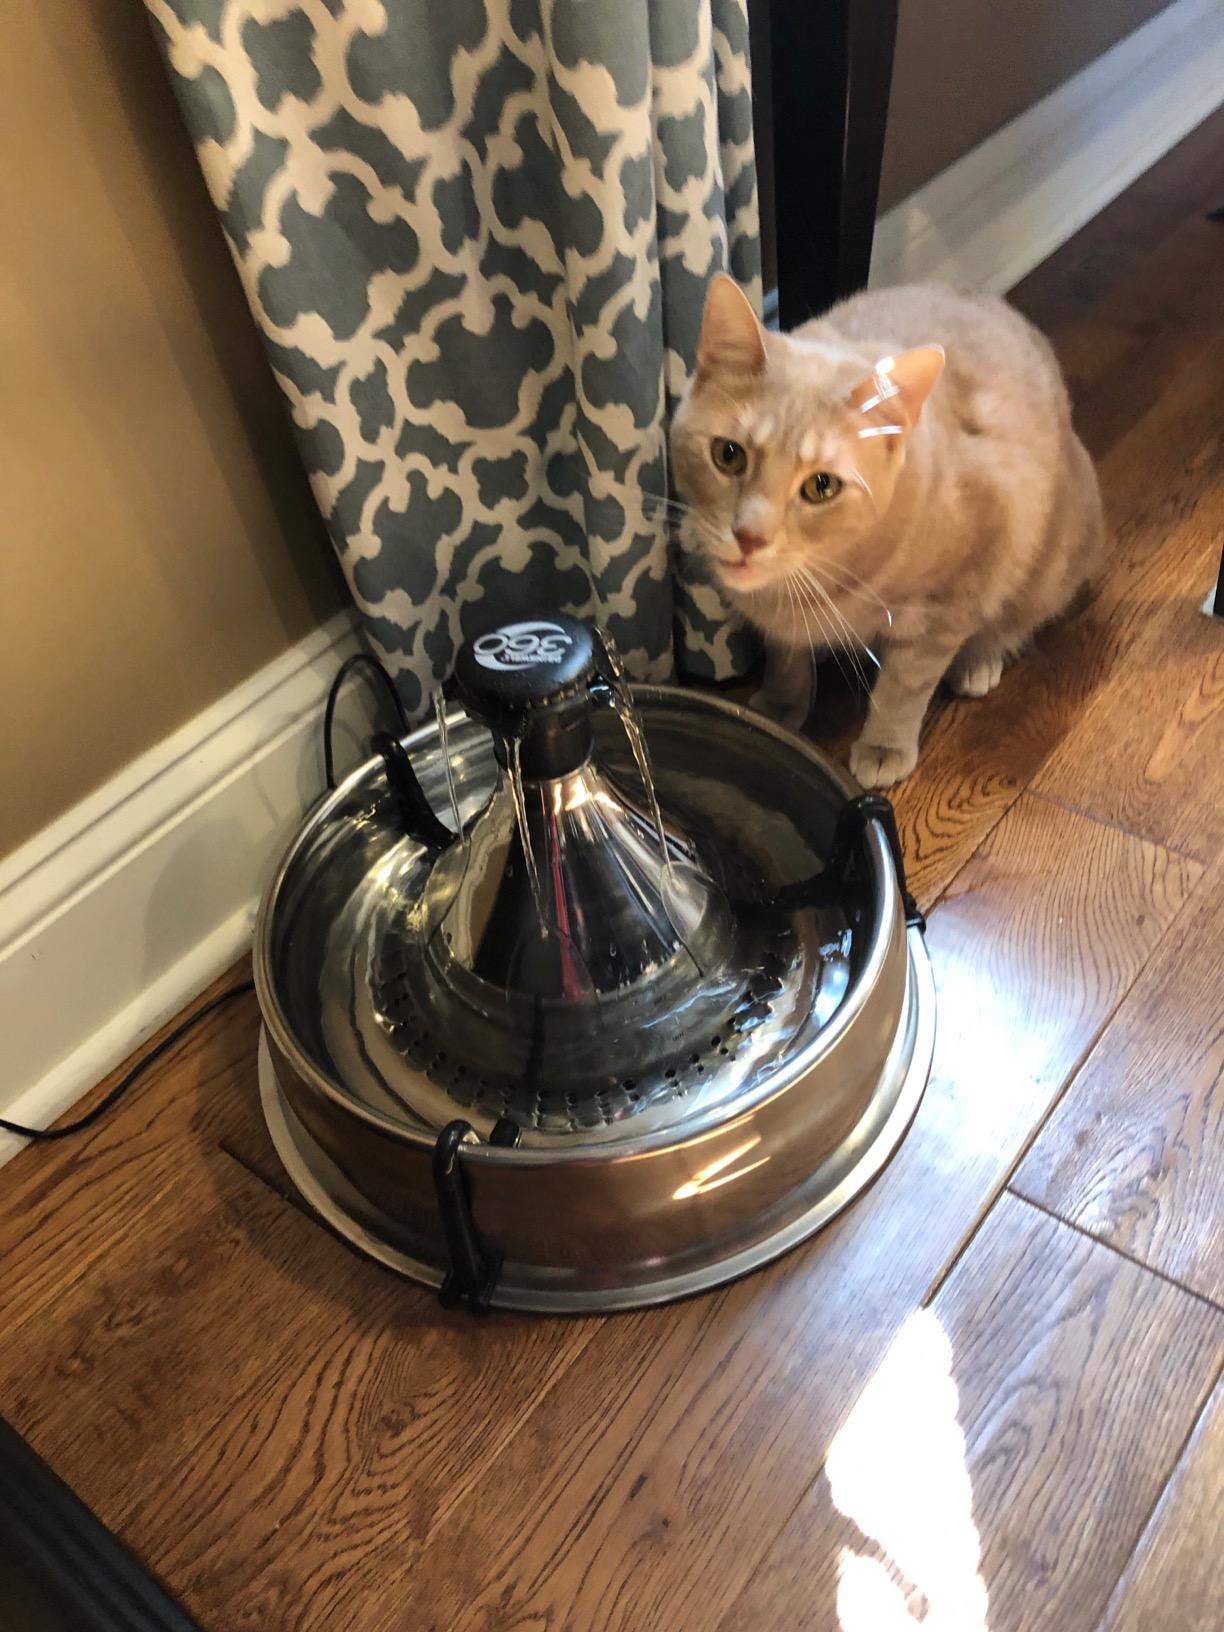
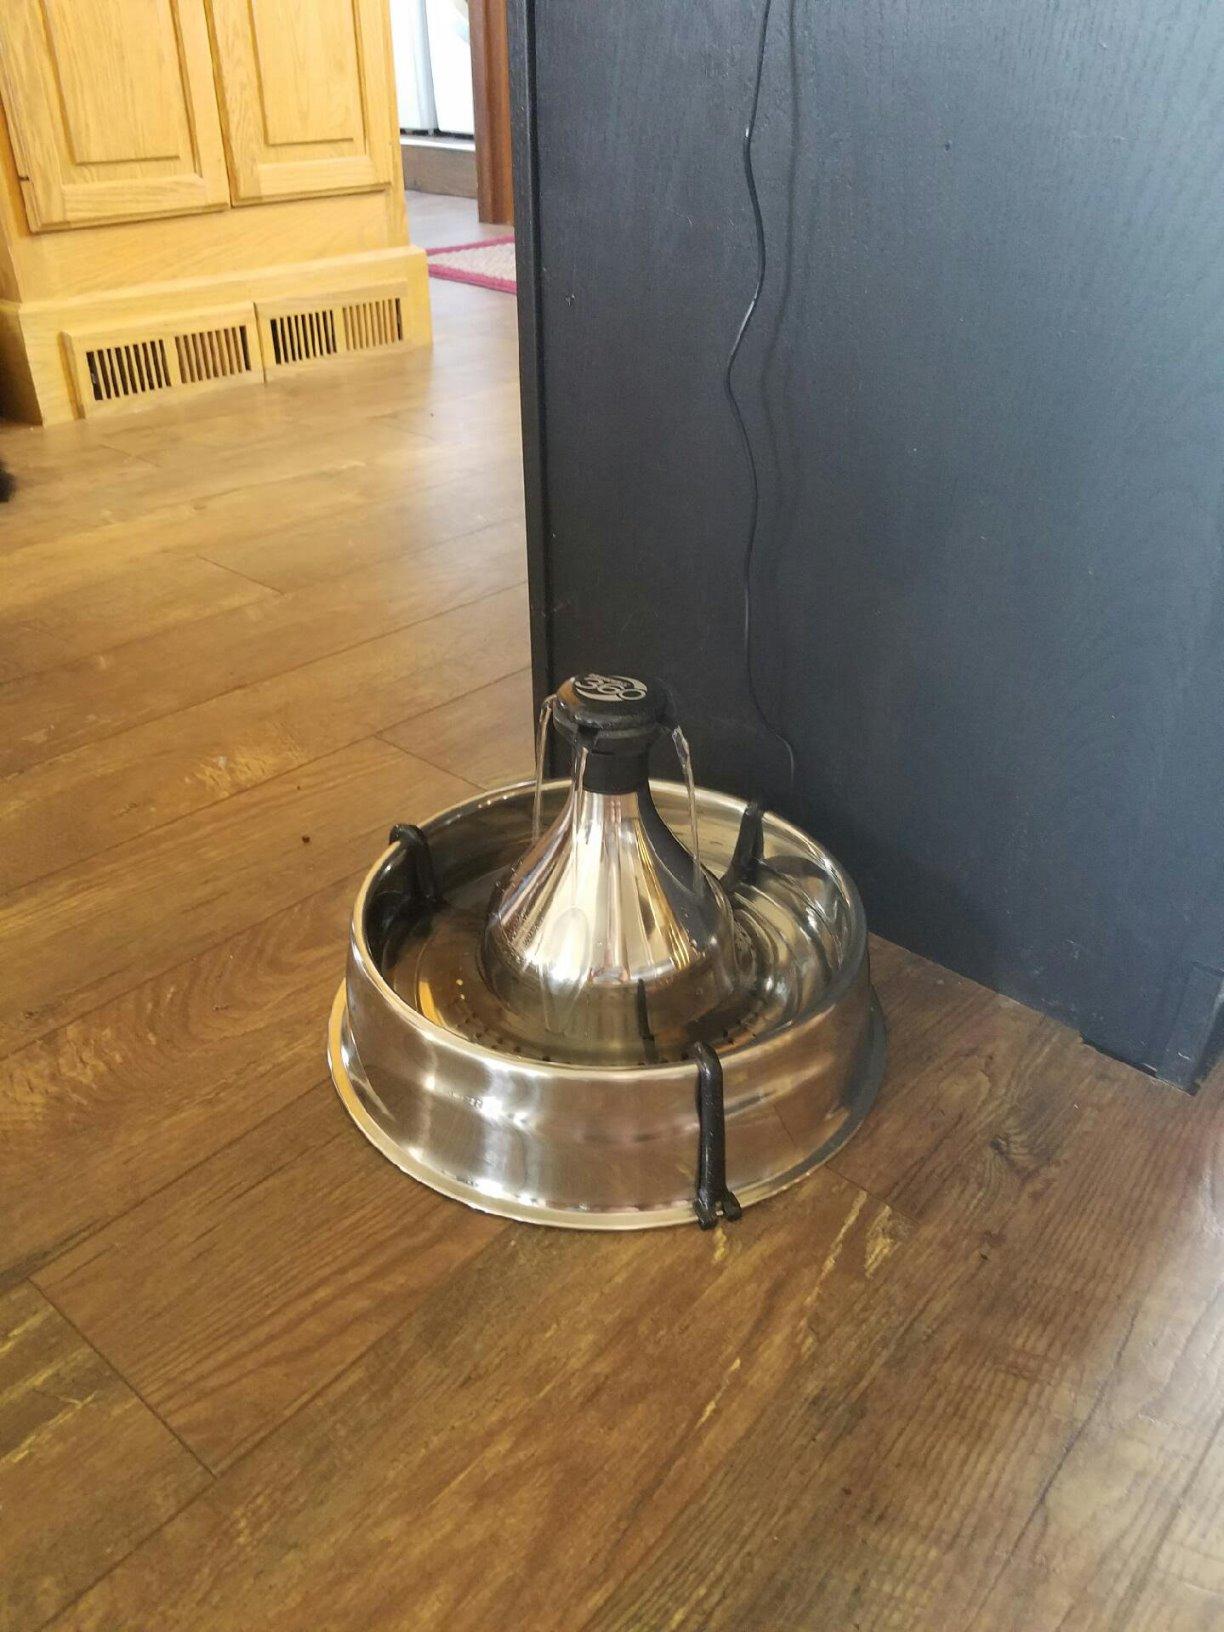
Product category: items_bowl
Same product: yes